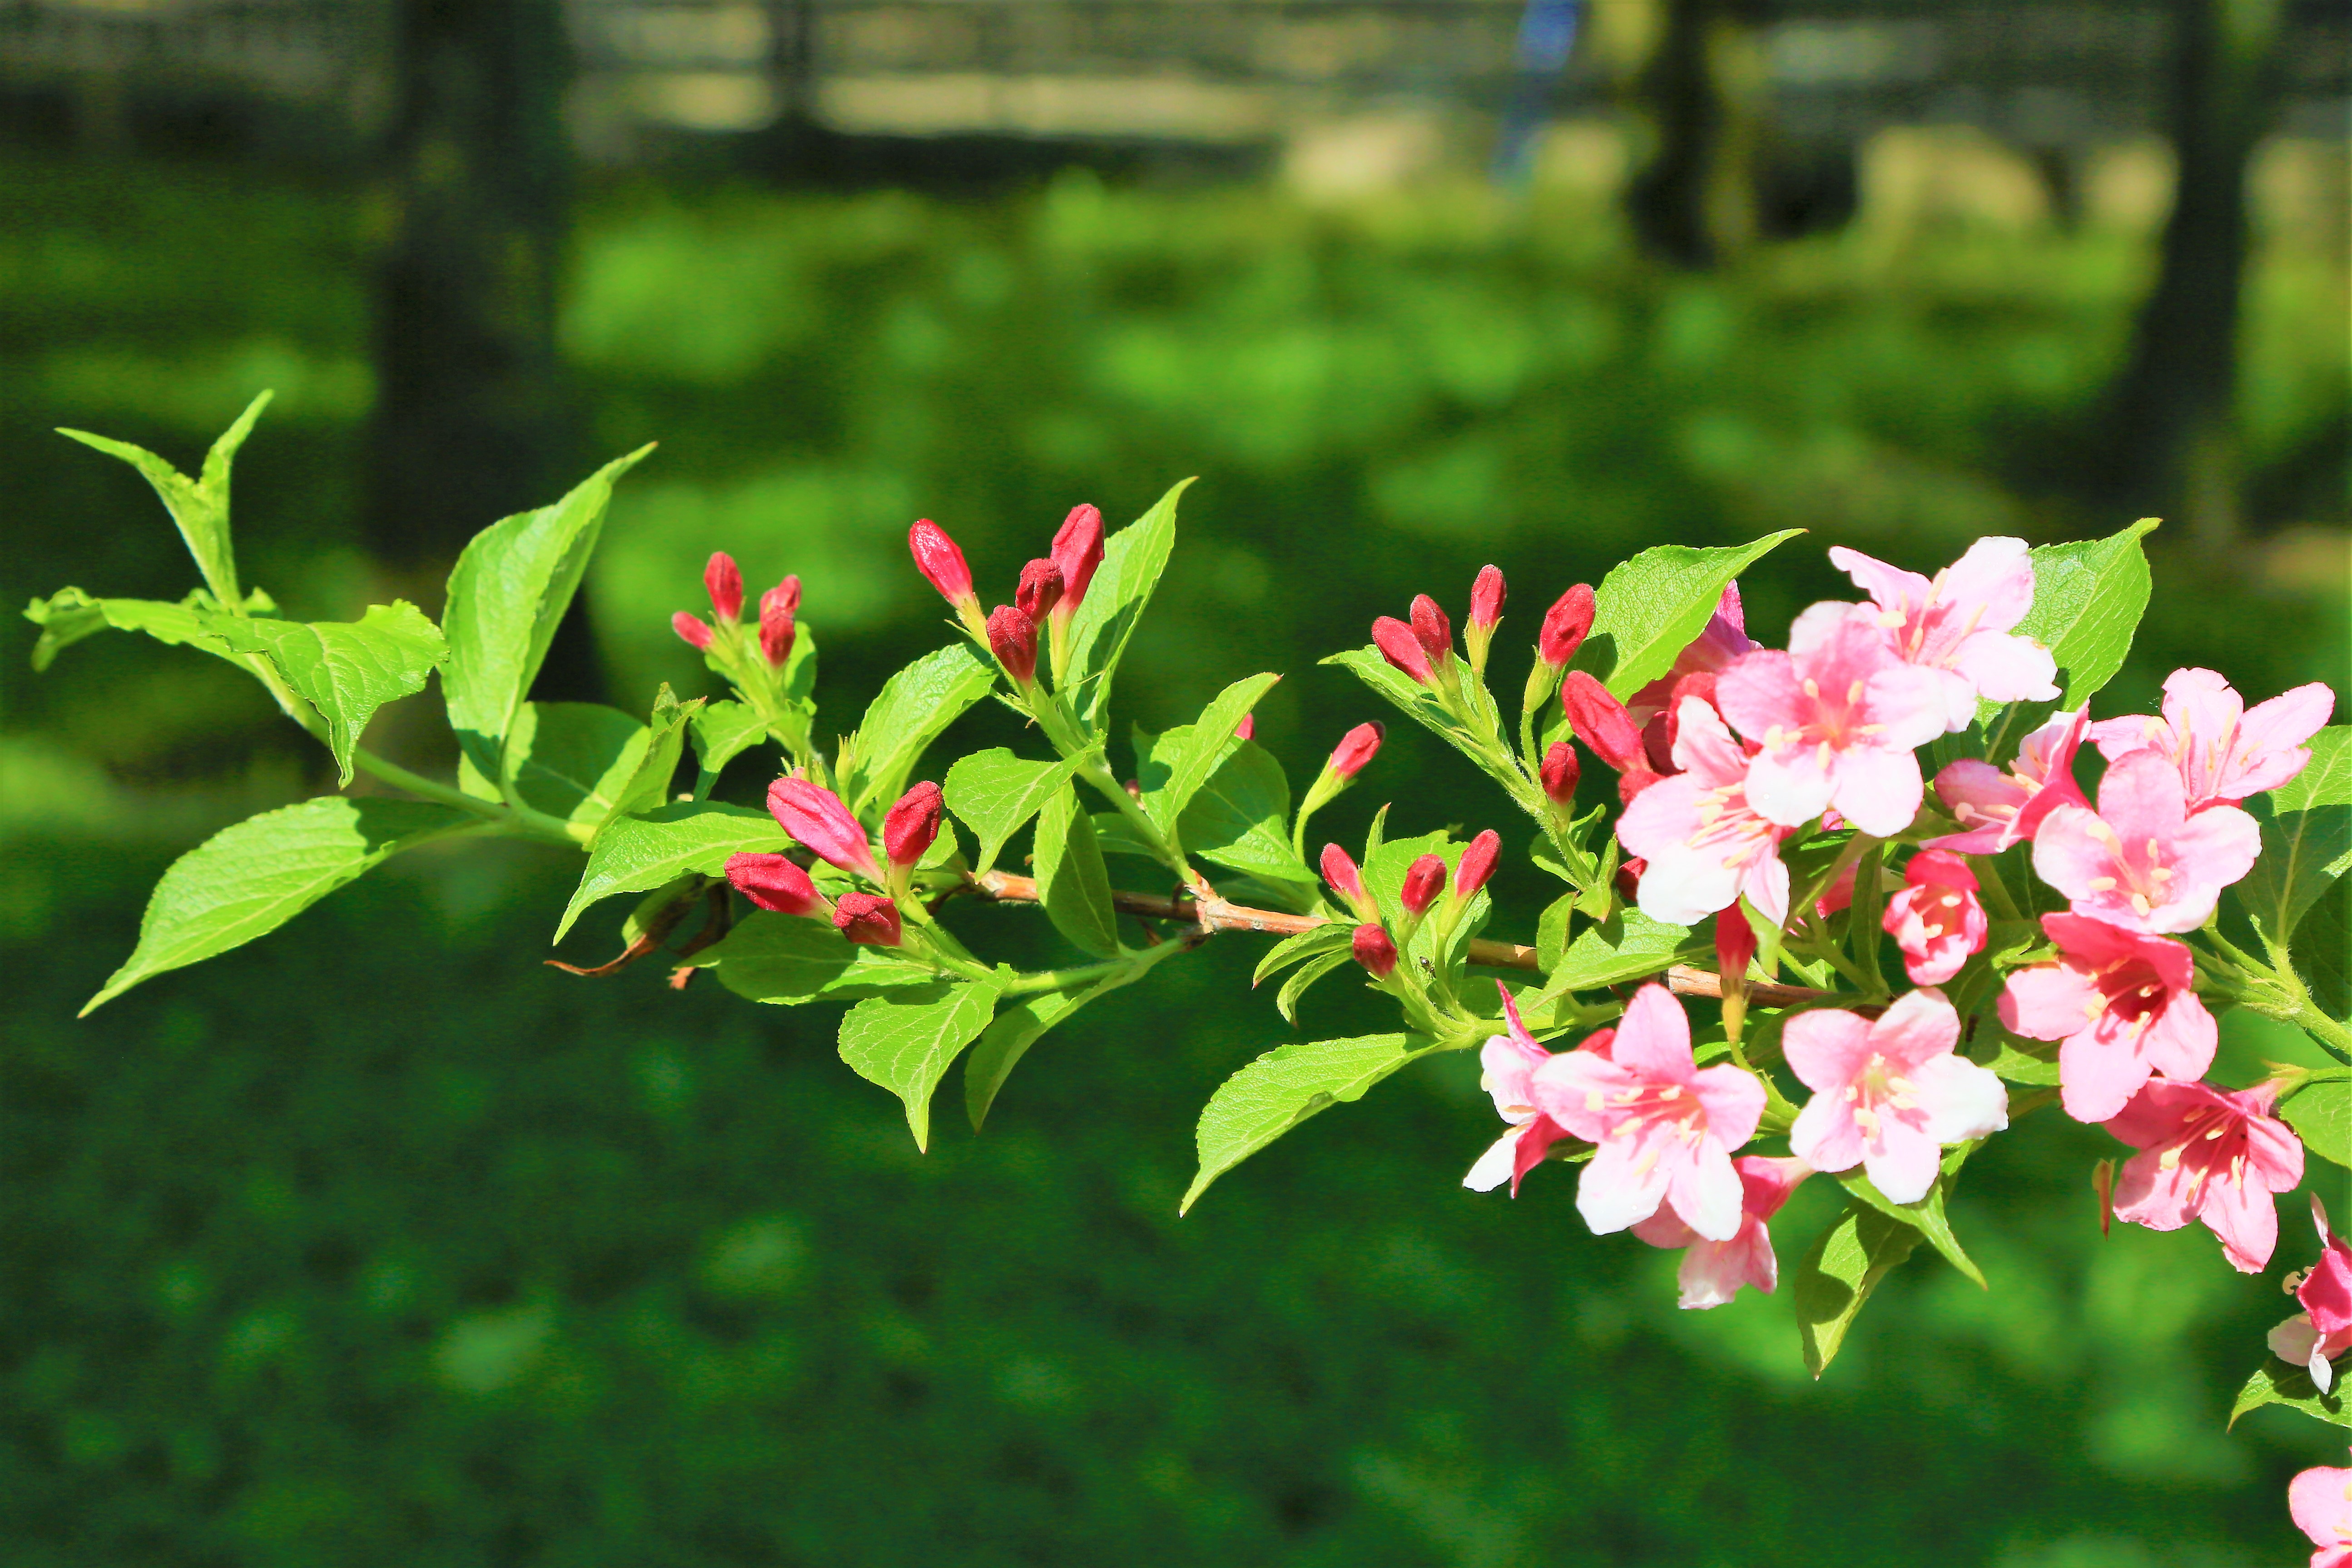
flowers, spring, nature, tree, pink, green, flower, flowering plant, plant, branch, leaf, botany, petal, blossom, perennial plant, combretaceae